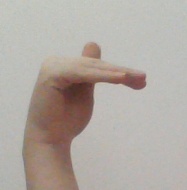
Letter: khaa